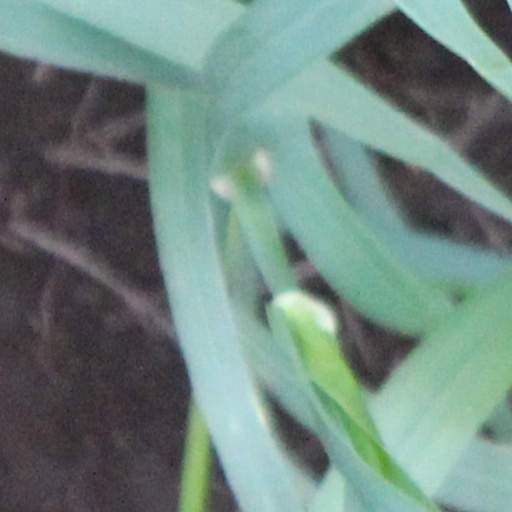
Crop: wheat